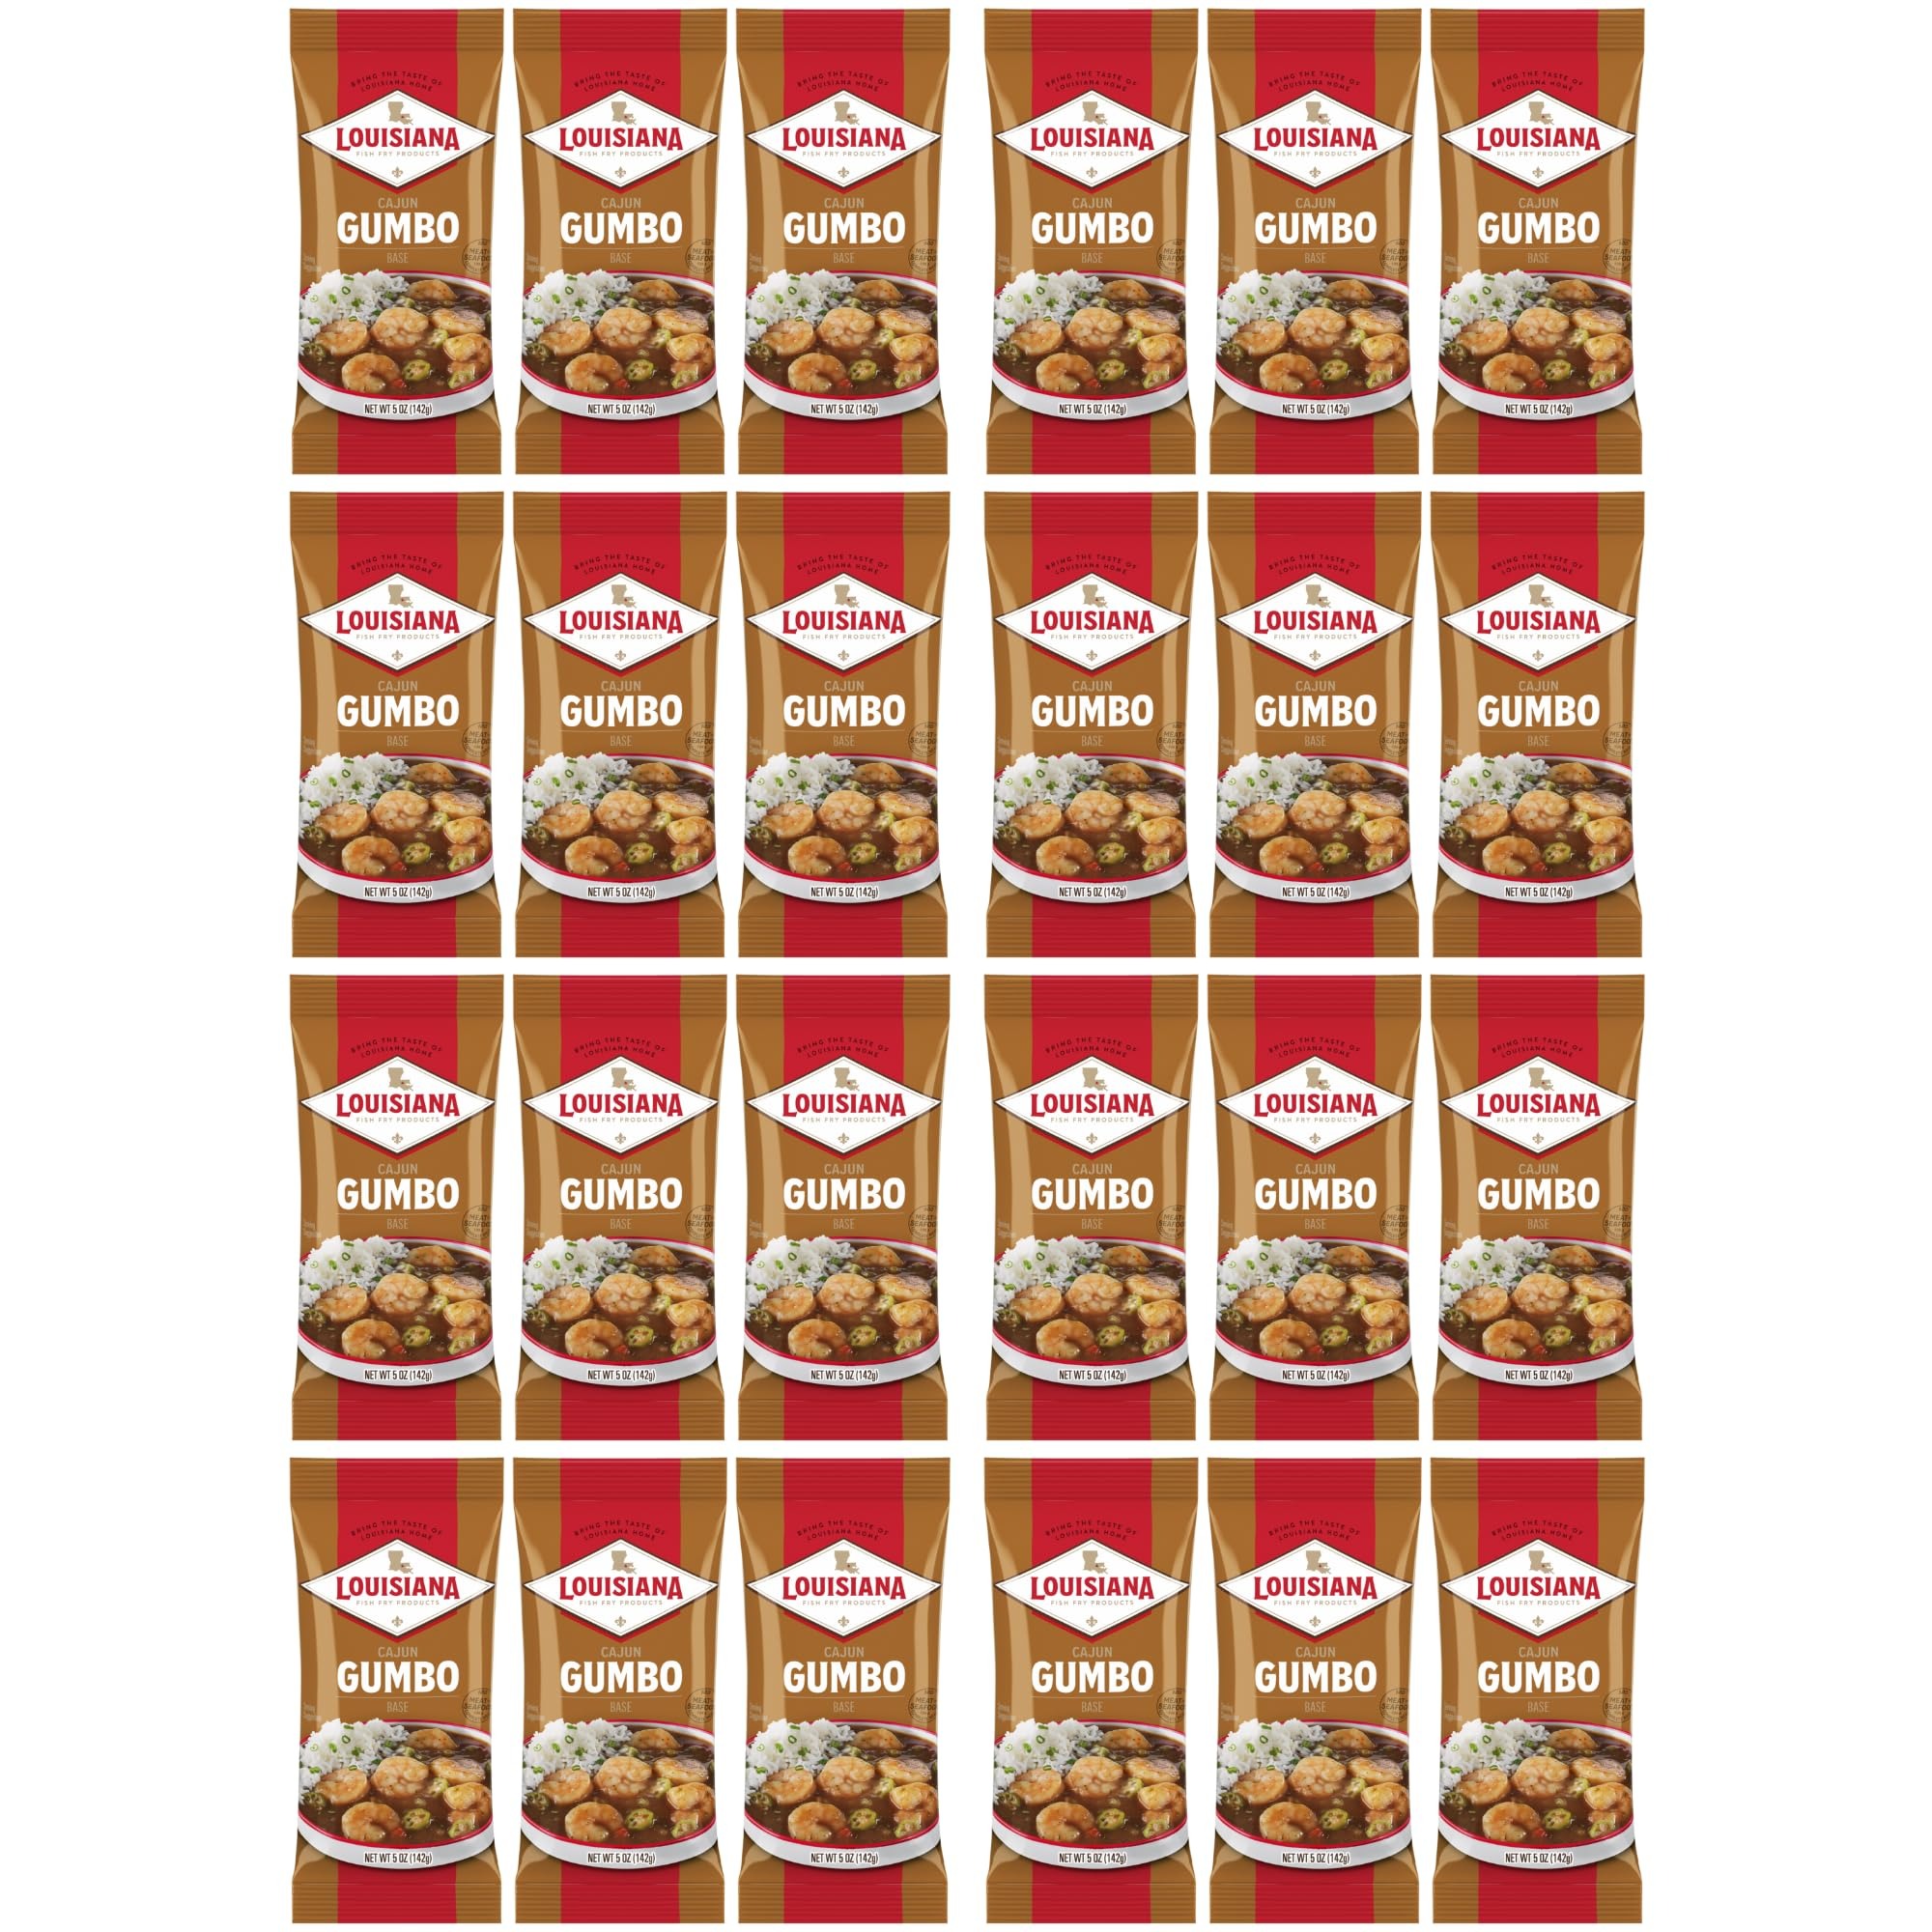
Item Name: Louisiana Gumbo Base 5 oz. (Pack of 24) - Authentic Cajun Flavor for Delicious Gumbo - Just Add Your Choice of Meat and or Seafood Over Rice - By Louisiana Fish Fry
Bullet Point 1: Authentic Louisiana Cajun Flavor: Every 5 oz. (pack of 24)Gumbo Base is perfect for creating delicious and authentic gumbo at home. Capture the essence of traditional Louisiana cuisine and deliver the bold, savory flavor gumbo is known for.
Bullet Point 2: Versatile Ingredients: Transform ordinary ingredients into a hearty, flavorful gumbo with minimal effort. Our blend of flour, spices, and seasonings deliver the authentic taste of Louisiana, making your homemade gumbo a hit.
Bullet Point 3: Easy to Use: Making gumbo has never been easier. Skip the lengthy preparation and cut out the daunting step of making your own roux - just add your favorite meat or seafood, and let our Gumbo Base do the rest!
Bullet Point 4: Perfect for Any Occasion: Whether it’s a family dinner, a special occasion, or a casual get-together, our Gumbo Base helps you create a crowd-pleasing dish that’s sure to impress. Ideal for seafood, chicken, sausage, or a combination of all three - customize your gumbo to suit any taste or preference.
Bullet Point 5: Feed the Whole Family: Each 5 oz. (pack of 24) ensures you have enough gumbo to feed the whole family. Package includes an exclusive Amazon recipe card to ensure every meal is a hit.
Product Description: You don’t have to be Cajun to make great gumbo! We’ve got everything here in one convenient package. Just add your choice of meat or seafood and serve over cooked rice. If you’ve ever craved the bold and comforting flavors of authentic Cajun gumbo but felt daunted by the complexity of making it, or a roux, from scratch, Louisiana Fish Fry’s Gumbo Base is here to transform your cooking experience. This 5 oz. (pack of 24)Gumbo Base is designed to deliver a rich, flavorful gumbo with minimal effort, bringing the taste of Louisiana directly to your kitchen. Whether you're a seasoned cook or a novice, this is your ticket to creating a delicious, hearty meal that will impress your family and friends. Our blend of flour, spices, and seasonings ensures that your gumbo has the deep, complex flavors that are characteristic of this beloved Louisiana dish. You don’t need to be an expert in Cajun cuisine to achieve a perfect gumbo. Simply pour the Gumbo Base into a pot of water or stock, add your choice of meat or seafood, and let our Gumbo Base work its magic. The result will be a rich, savory gumbo that’s ready to serve in no time. About Louisiana Fish Fry Products At Louisiana Fish Fry Products, we are dedicated to bringing the authentic taste of Louisiana's rich culinary traditions to your kitchen. Using high-quality ingredients and time-honored recipes, our products make it easy to create delicious meals that capture the spirit of the South. Start Cooking Authentic Gumbo Today! Ready to experience the taste of Louisiana? Click “Add to Cart” now and let Louisiana Fish Fry Products Gumbo Base help you create a delicious, authentic gumbo in your own kitchen. How to Use Start the Gumbo: Combine cold water or chicken stock (8 cups) and Gumbo Base in a 4 qt. pot. Bring to a boil on medium-high heat, stirring frequently. Add Your Protein of Choice: For Chicken & Sausage Gumbo: Add cooked chicken and/or sausage (2-3 lbs.). Bring to a second boil then reduce heat to low. For Seafood Gumbo: Add uncooked seafood (2 lbs.) and cover pot. Simmer and Serve: For Chicken & Sausage Gumbo: Cover pot and simmer for 15 minutes. Stir occasionally. Remove from heat. Ensure meat is thoroughly cooked to 165F. For Seafood Gumbo: Bring to a second boil for 3-4 minutes. Remove from heat. Ensure seafood is thoroughly cooked to 145F. Serve over cooked rice and enjoy! About Louisiana Fish Fry Products At Louisiana Fish Fry Products, we are dedicated to bringing the authentic taste of Louisiana's rich culinary traditions to your kitchen. Using high-quality ingredients and time-honored recipes, our products make it easy to create delicious meals that capture the spirit of the South. Start Cooking Today! Ready to bring the taste of Louisiana to your home? Click “Add to Cart” now and start creating crispy, delicious gumbo with Louisiana Fish Fry Products Gumbo Base.
Value: 120.0
Unit: Ounce

Price: 34.44